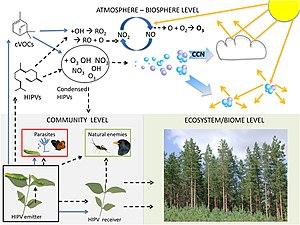
Fonctions et devenirs des COV à trois niveaux
Un noyau de condensation est une particule hygroscopique flottant dans la troposphère et sur laquelle la vapeur d'eau contenue dans l'air se déposera pour former une gouttelette. En effet, dans de l'air pur, où il n'y aurait aucune poussière ou ion, il faudrait atteindre une sursaturation de 500 % avant que la vapeur d'eau ne forme des gouttes à cause de la tension superficielle de l'eau. Ces aérosols, typiquement de l'ordre de 0,2 µm à quelques micromètres, favorisent donc la formation des nuages et des précipitations, d'où l'acronyme parfois employé NCN pour noyau de condensation de nuage.
En botanique, la communication chez les plantes, appelée aussi communication des plantes ou communication végétale n'est pas un acte réfléchi comme la communication humaine mais implique chez la plante émettrice une émission plastique et conditionnelle du signal en fonction de stimuli environnementaux, associée à une réponse rapide de l'organisme récepteur.
Le terme phytoncide, néologisme dû, en 1928, au biologiste russe Boris Petrovich Tokin, est le nom donné à un ensemble de composés organiques volatils antimicrobiens émis dans l'air par les arbres et les plantes herbacées. Ce sont des molécules biosynthétisées par les plantes pour se défendre contre les micro-organismes pathogènes. Ils sont présents dans l'air environnant les plantes qui les émettent, et peuvent être inhalés par les visiteurs.